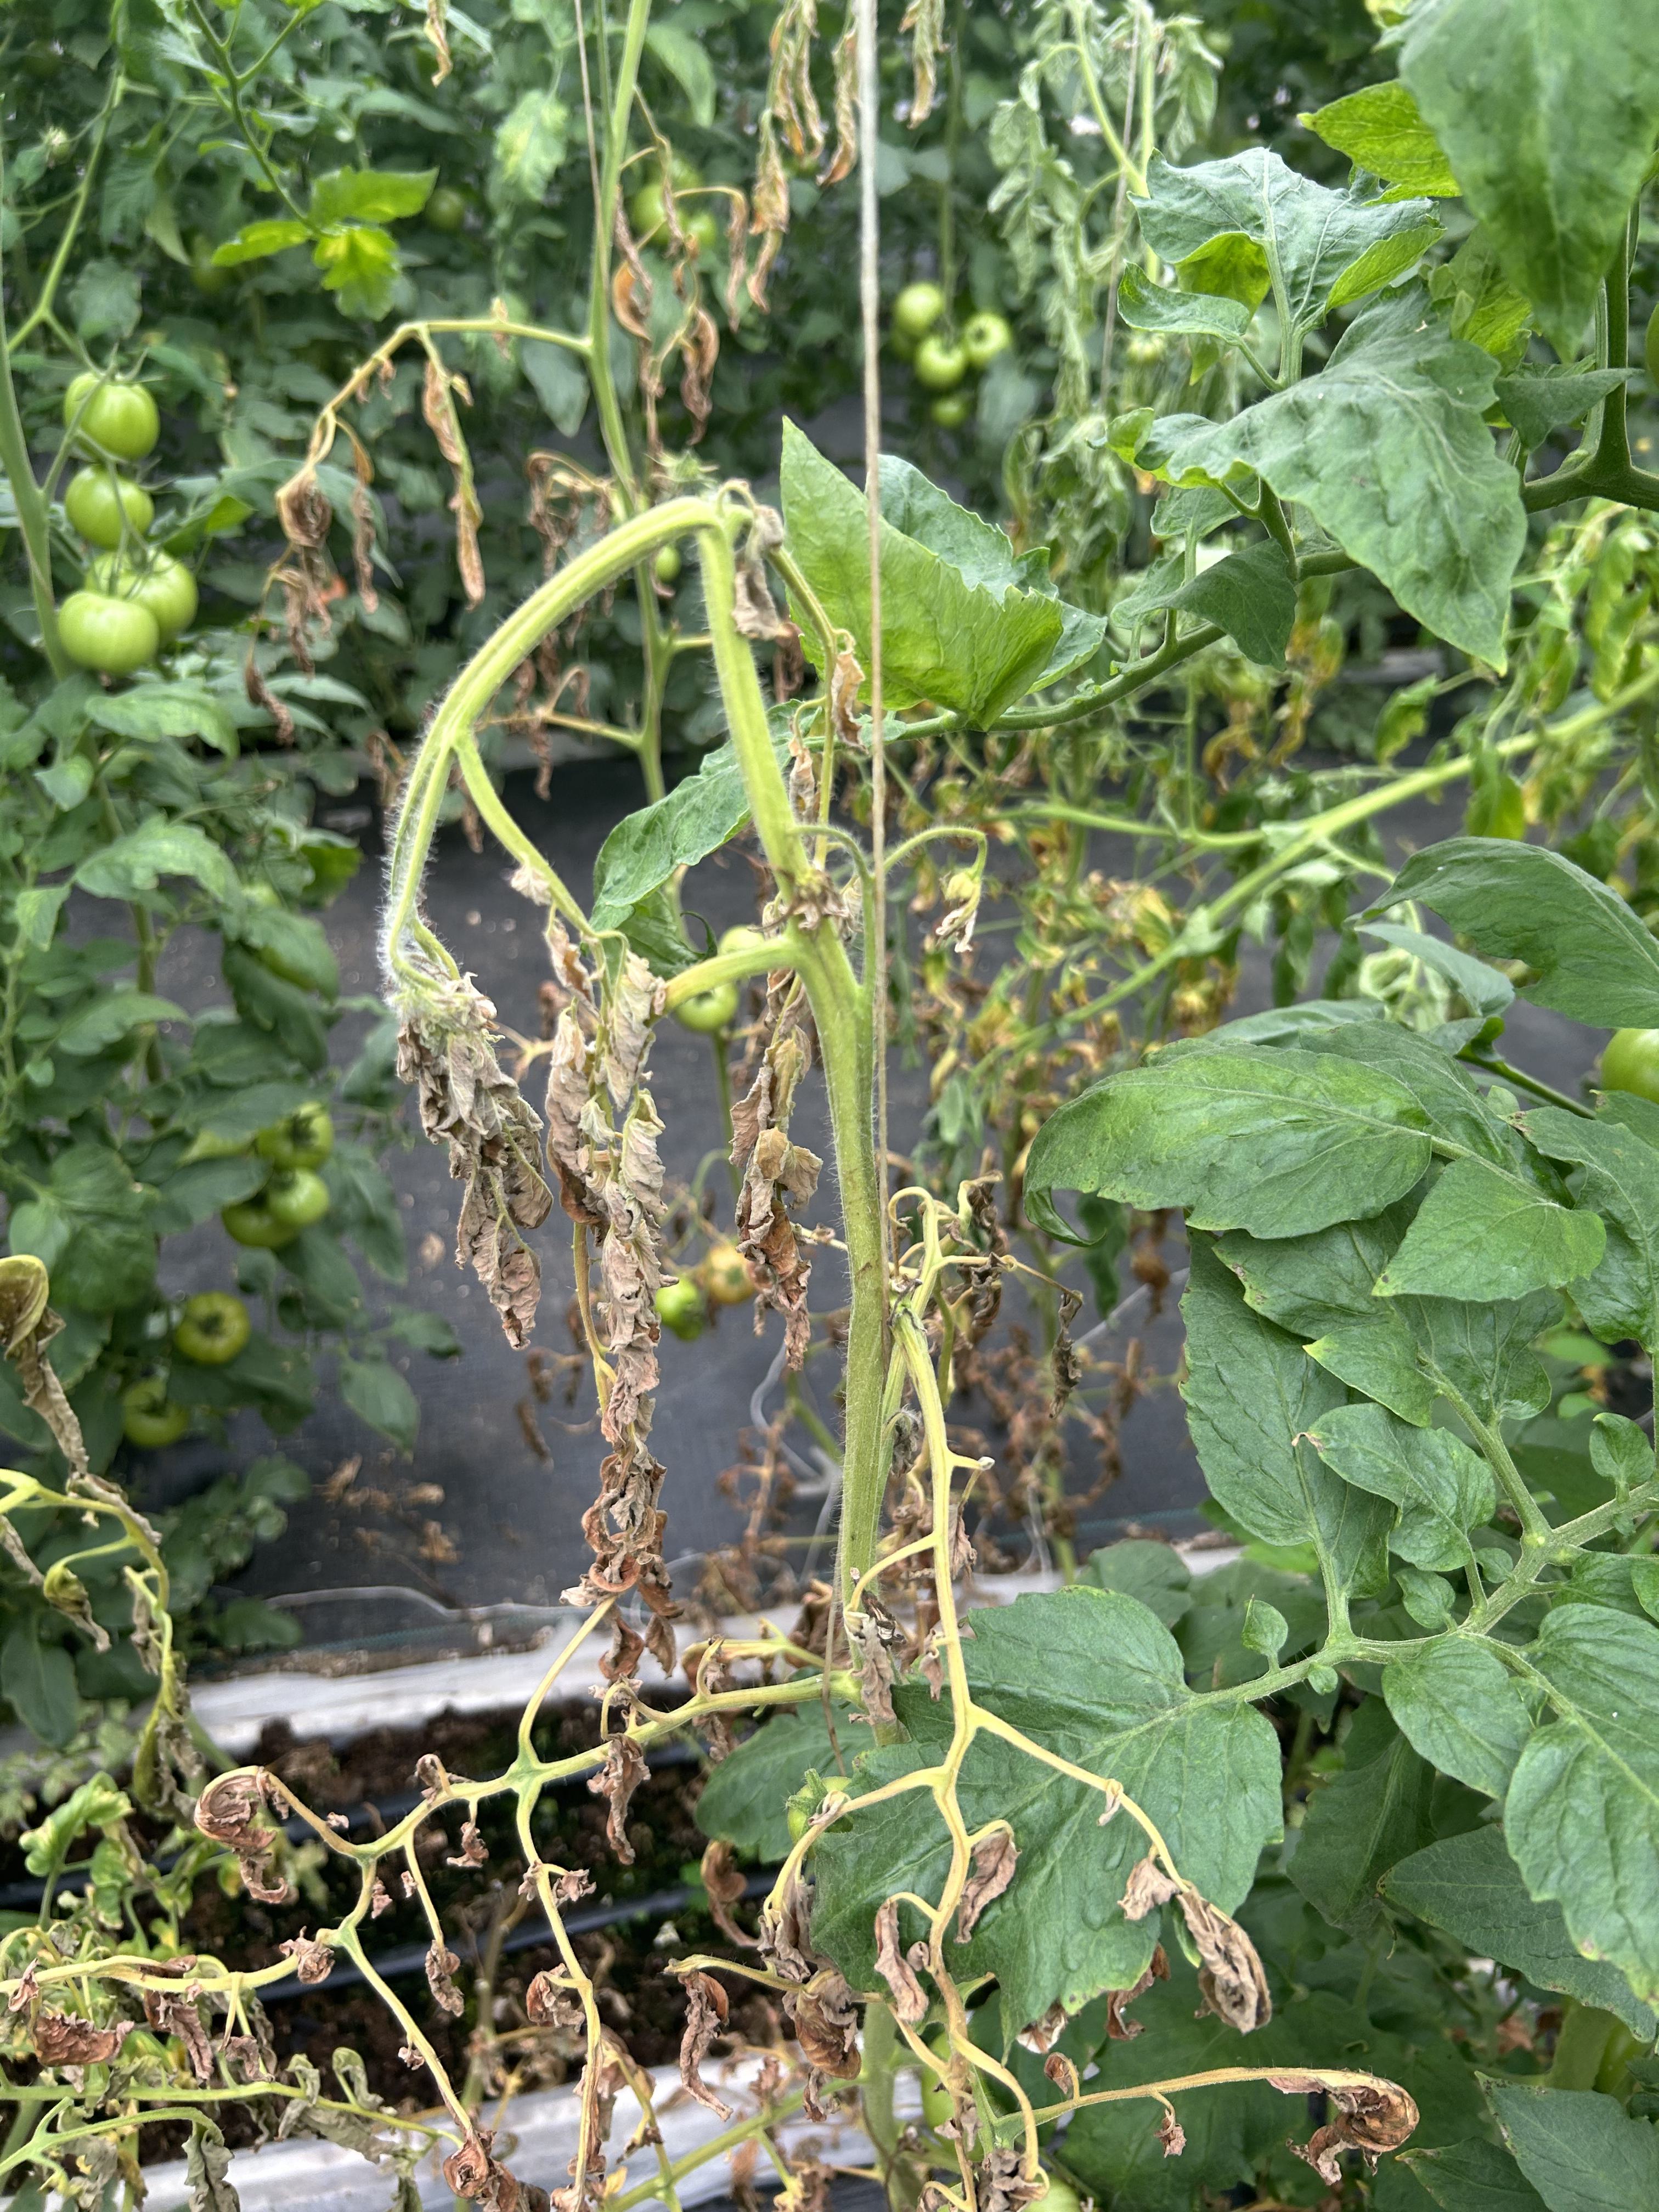
Disease: Wilt